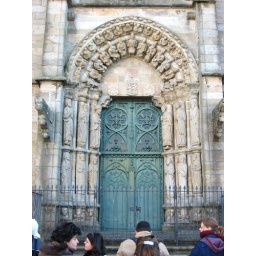
A pretty door to one of the churches in a city we stopped in on the bus tour!